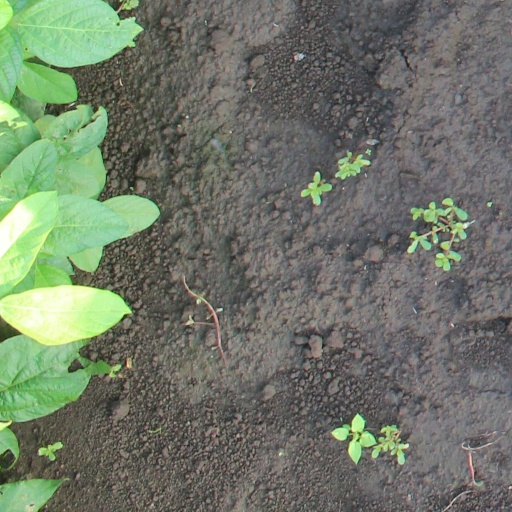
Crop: soybean